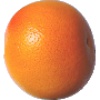
Label: Grapefruit Pink 1